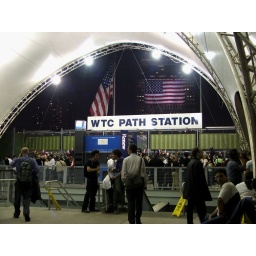
View from the sidewalk towards the stairs to the trains... The perimeter fence and the WTC site in the background.